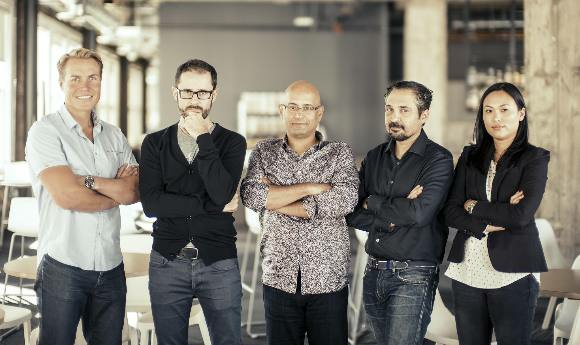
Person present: Yes